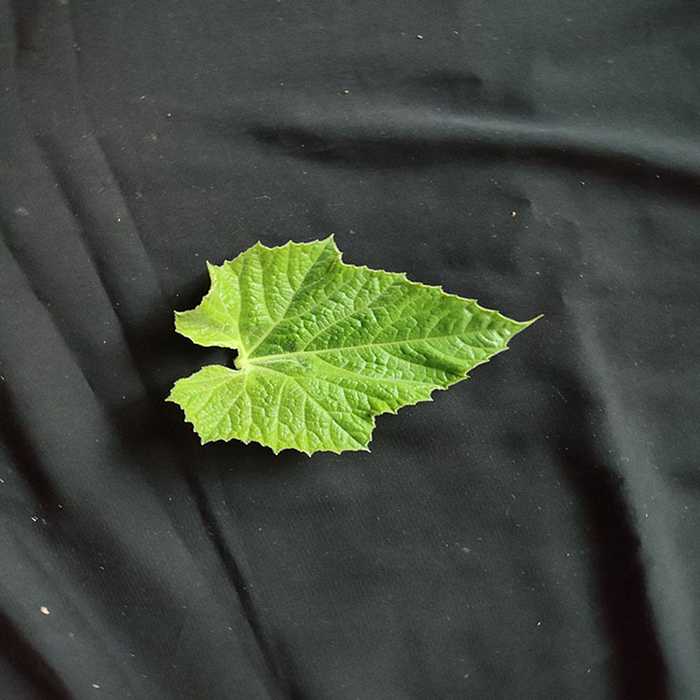
Plant: Bottle gourd
Label: Fresh leaf